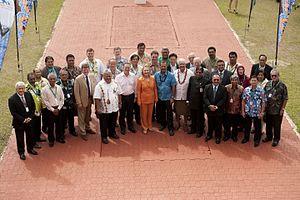
La Nouvelle-Calédonie est une collectivité française composée d'un ensemble d'îles et d'archipels d'Océanie, situés en mer de Corail et dans l'océan Pacifique Sud. L'île principale est la Grande Terre, longue de 400 km et comptant 64 km en sa plus grande largeur.